Manel (band)

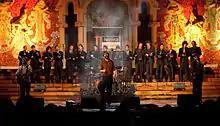
Manel at the "Palau de la música catalana" in 2010

Manel was an indie pop band from Barcelona who sing in Catalan. They released their first album in 2008. They describe their musical style as a synthesis of pop and folk music. Critics have linked their style to that of other Catalan-speaking musicians such as Pau Riba, Jaume Sisa, and Antònia Font.